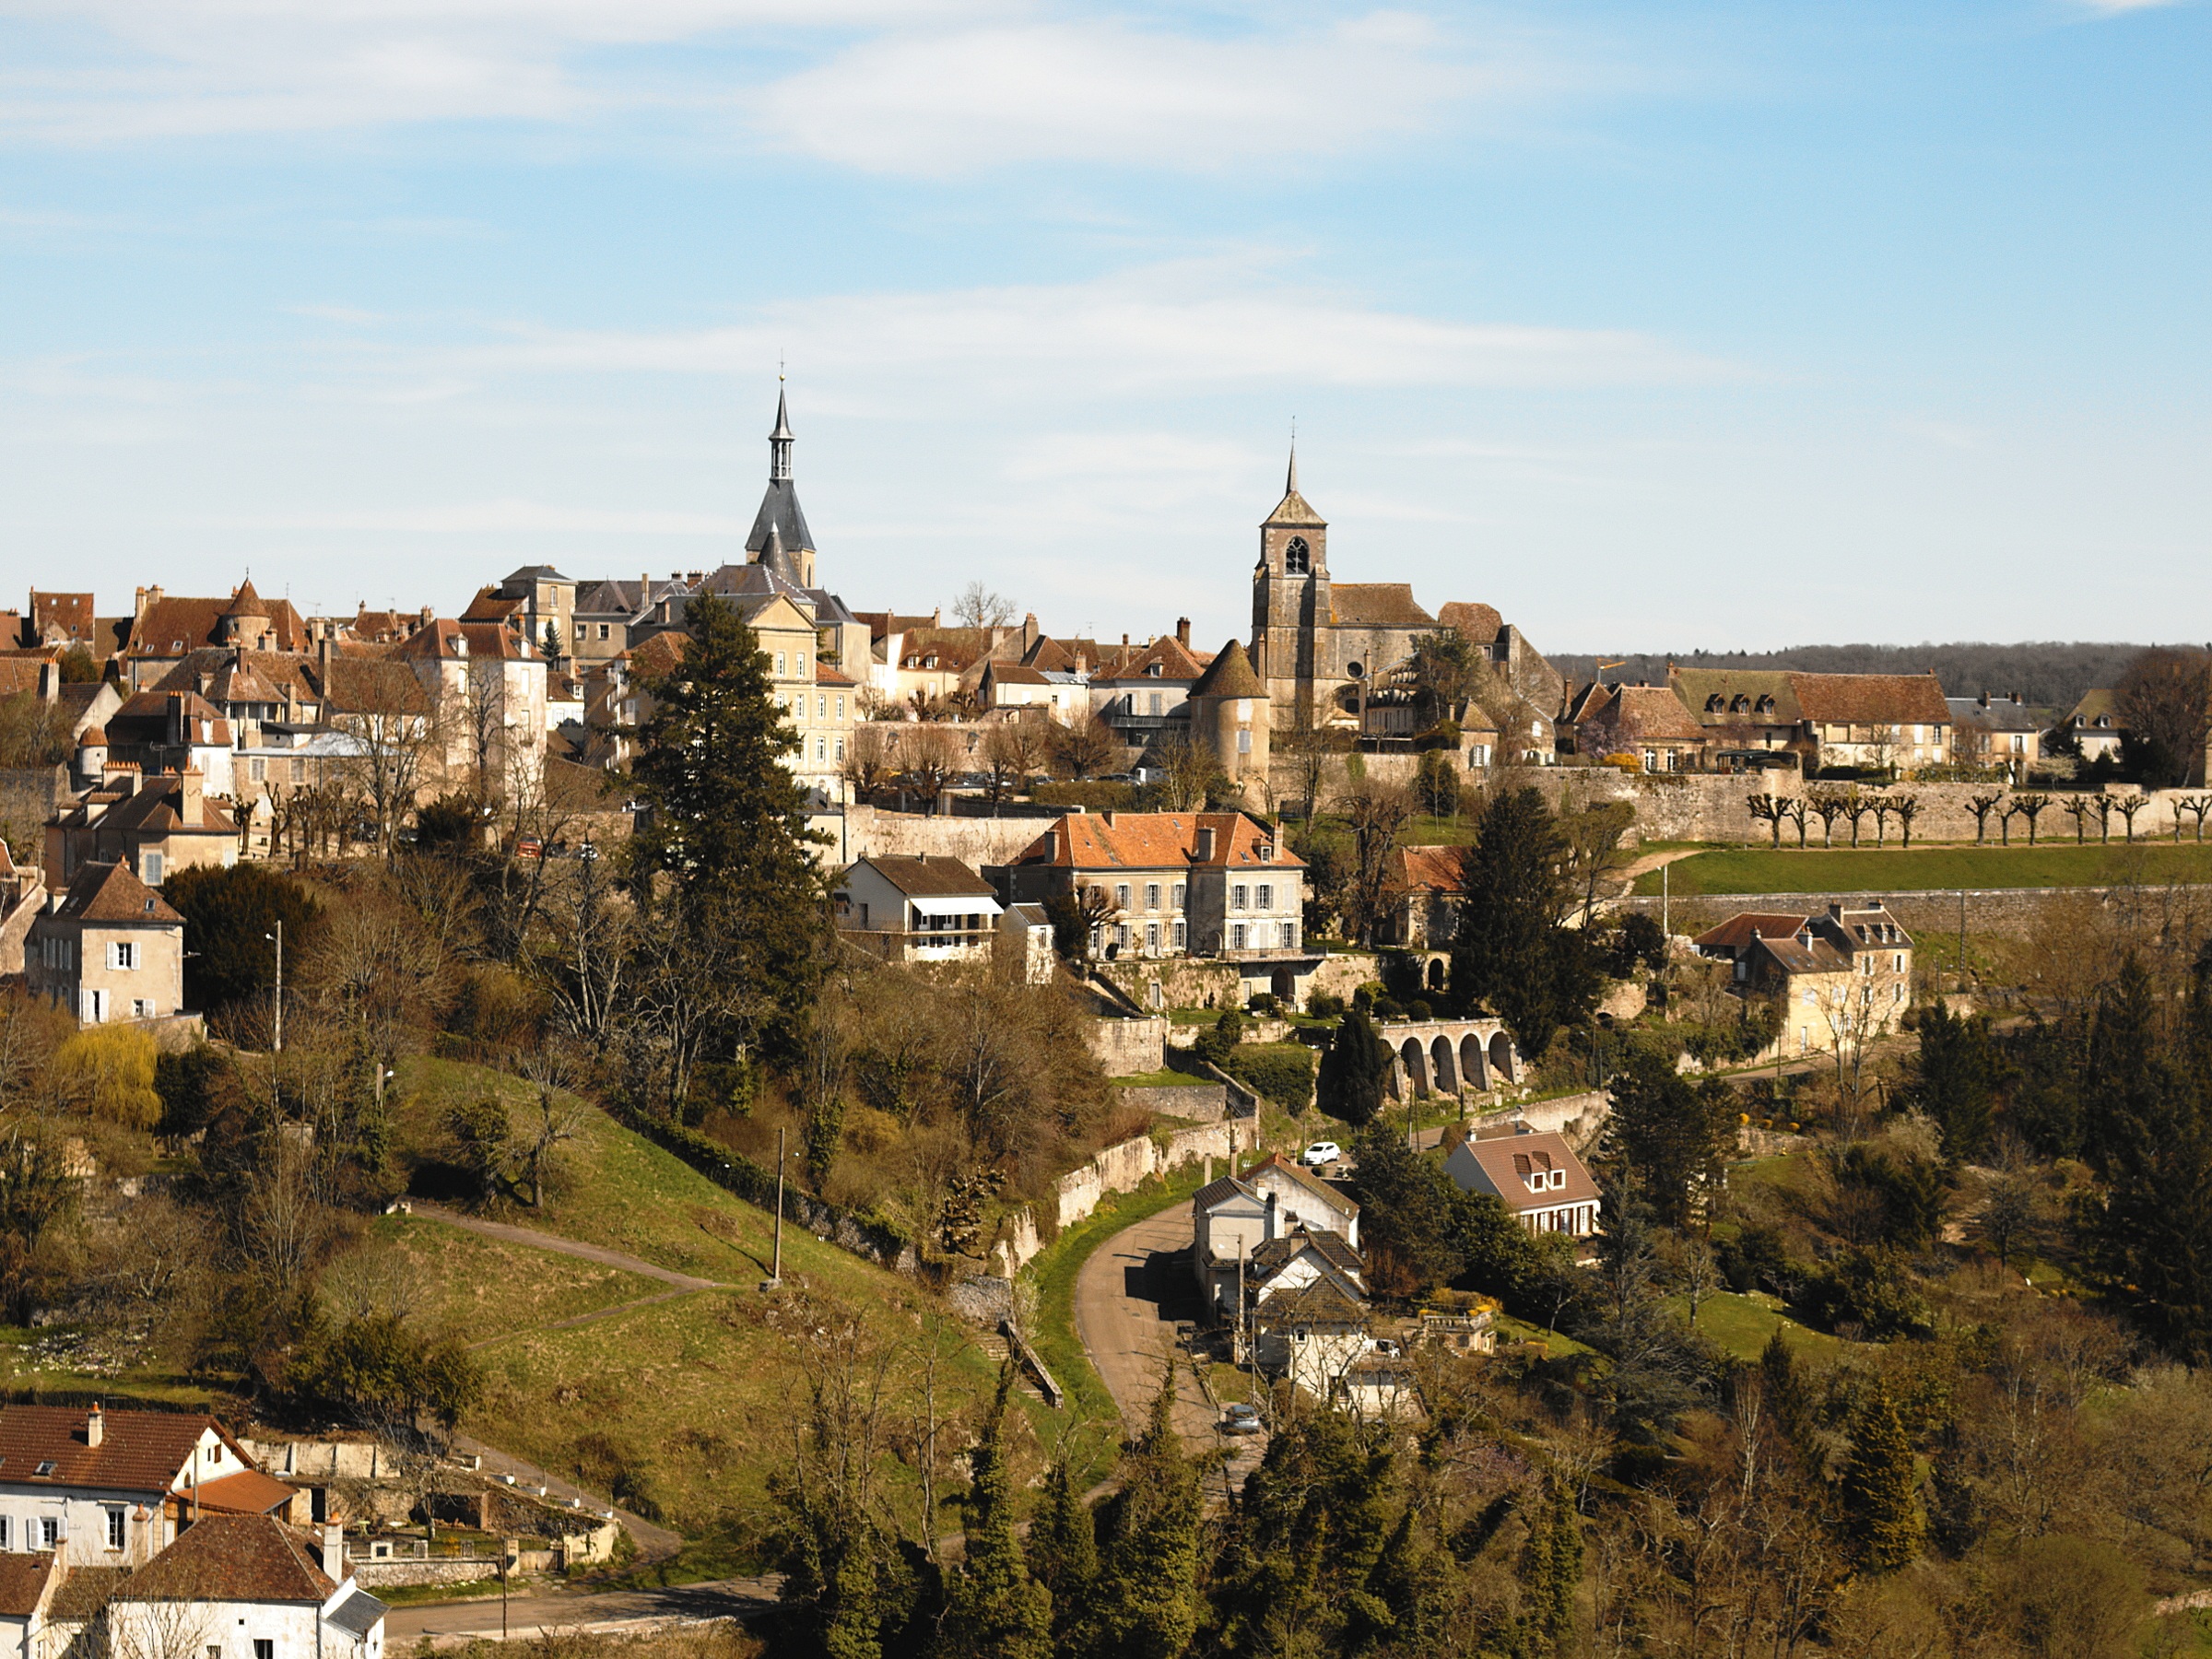
tree, skyline, town, chateau, city, cityscape, panorama, village, castle, landmark, tourism, houses, picturesque, site, burgundy, aerial photography, ancient history, yonne, human settlement, avallon